Pierre François Joseph Durutte

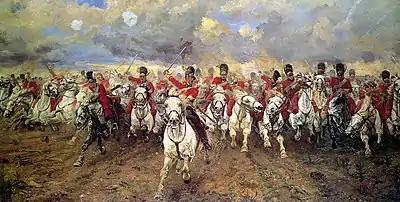
"Scotland Forever" by Lady Elizabeth Butler. The Scots Greys smashed one French division but were repulsed by Durutte's 1st Brigade.

As Marcognet's division crested the ridge, the 2nd Scots Greys Dragoons plowed into it and routed it. Emerging on the far side of Marcognet's shattered division, the Greys spotted Durutte's 1st Brigade and galloped toward it. The French closed ranks and the sides faced outward to receive cavalry. Coming on in dispersed order, the Greys were thoroughly repulsed and many saddles were emptied. Soon after, a so-far unengaged squadron of the 1st Royal Dragoons attacked the brigade as a disciplined body and smashed into its left flank, which was only 12-ranks deep. This time, the brigade collapsed in panic as the troops fled in every direction and a number of them surrendered.